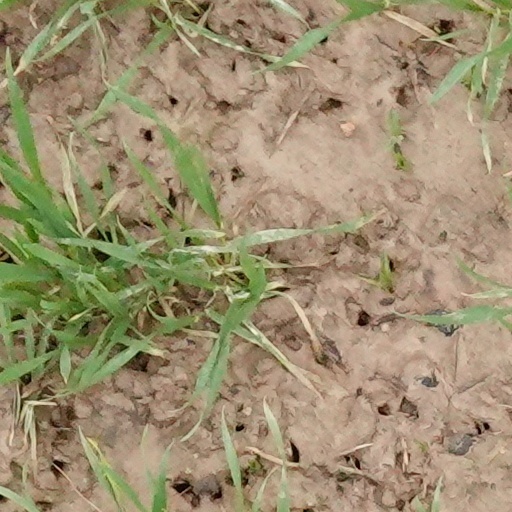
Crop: wheat